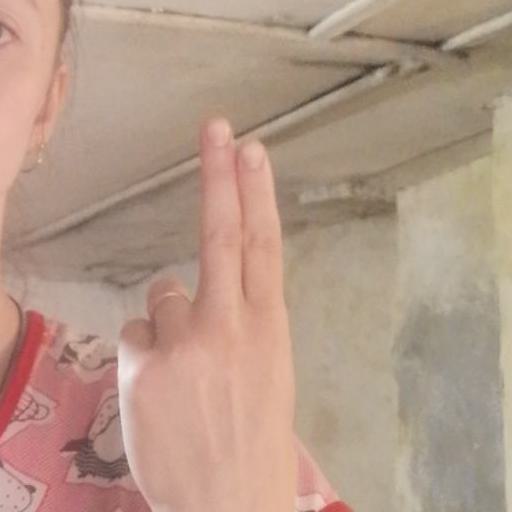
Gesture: two_up_inverted